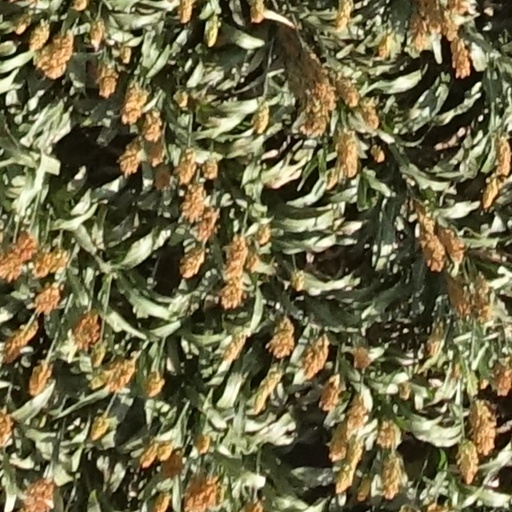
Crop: sorghum